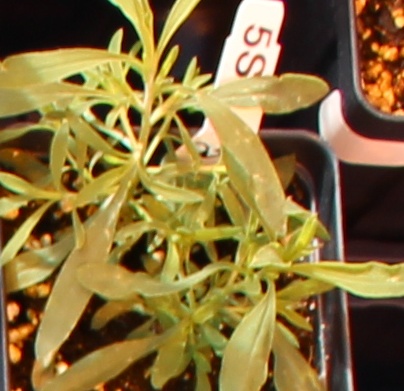
Label: Kochia